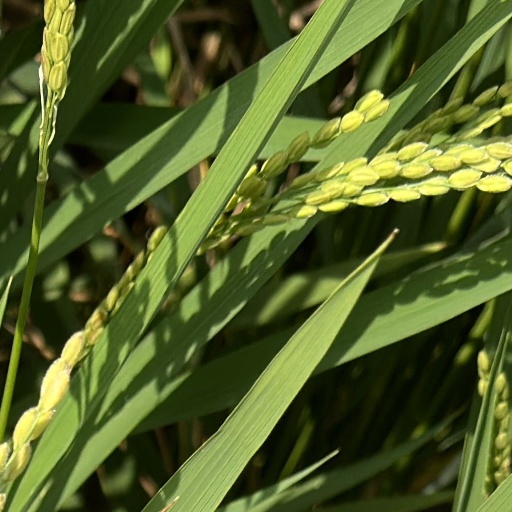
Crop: rice